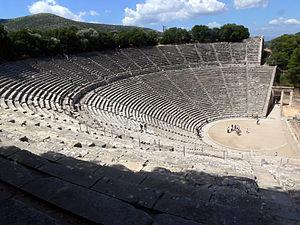
Le nombre d'or est une proportion, définie initialement en géométrie comme l'unique rapport a/b entre deux longueurs a et b telles que le rapport de la somme a + b des deux longueurs sur la plus grande soit égal à celui de la plus grande sur la plus petite c'est-à-dire lorsque :